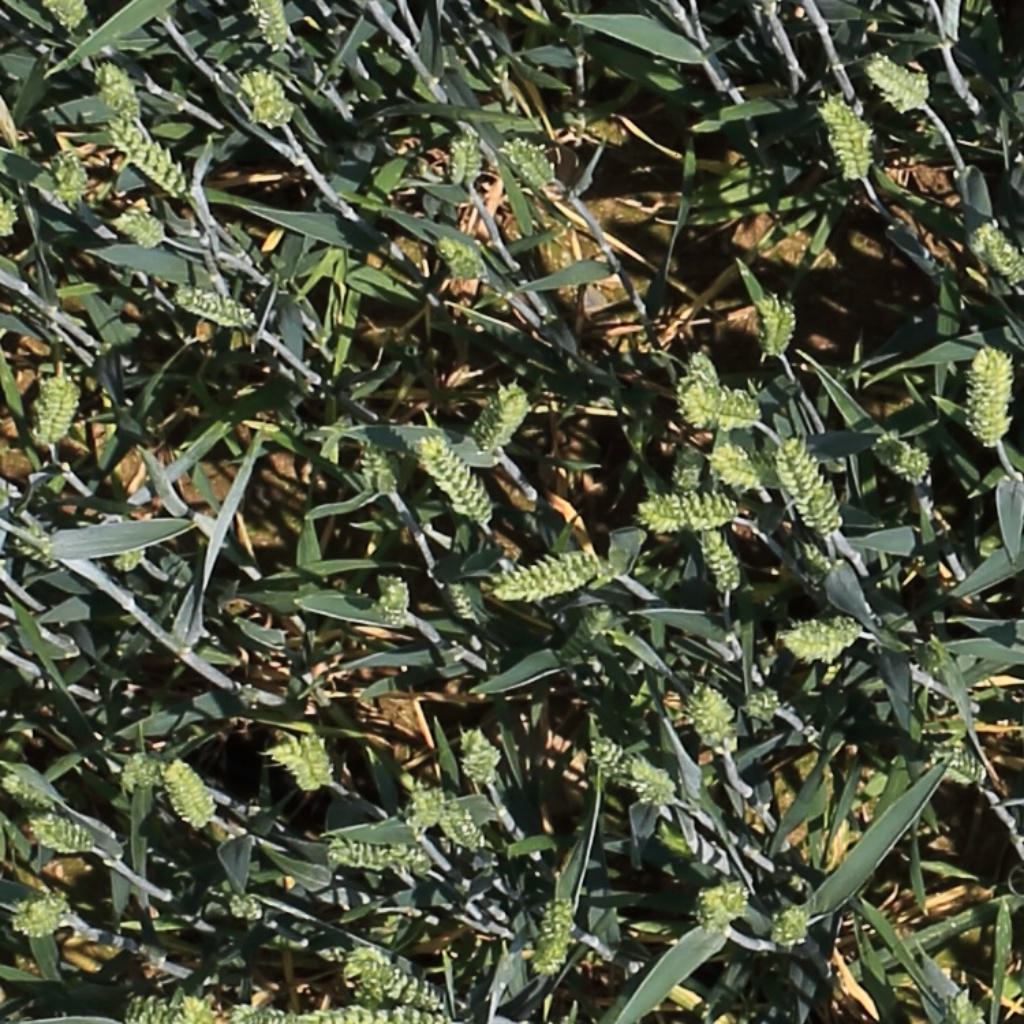
Country: Switzerland
Location: Usask
Wheat development stage: Filling